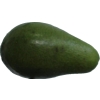
Label: green_avocado